An Orchestra of Minorities

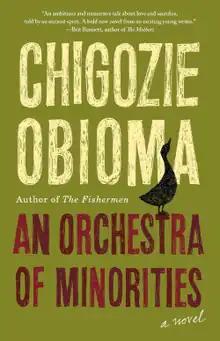
First edition cover

An Orchestra of Minorities is a 2019 novel by Chigozie Obioma. It is his second novel after his debut, "The Fishermen". It is a modern twist of the Odyssey and Igbo cosmology. The novel's narrator is a deceased spirit chi.